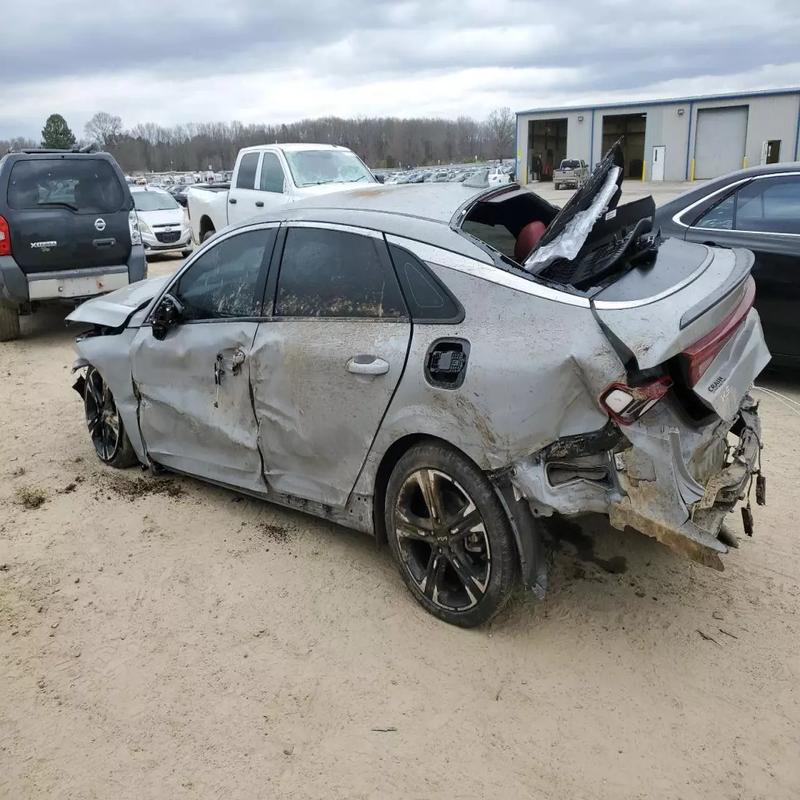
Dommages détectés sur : plaque d'immatriculation avant, pare-choc avant, feu avant droit, capot, aile avant droite, porte avant droite, porte arrière droite, aile arrière droite, malle, feu arrière droit, feu arrière gauche, pare-choc arrière, plaque d'immatriculation arrière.
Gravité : majeur